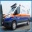
Label: ambulance